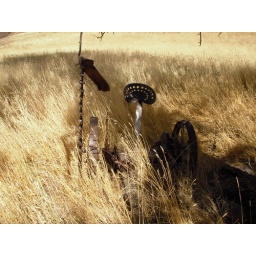
Old sickle bar under tree on Joseph Creek